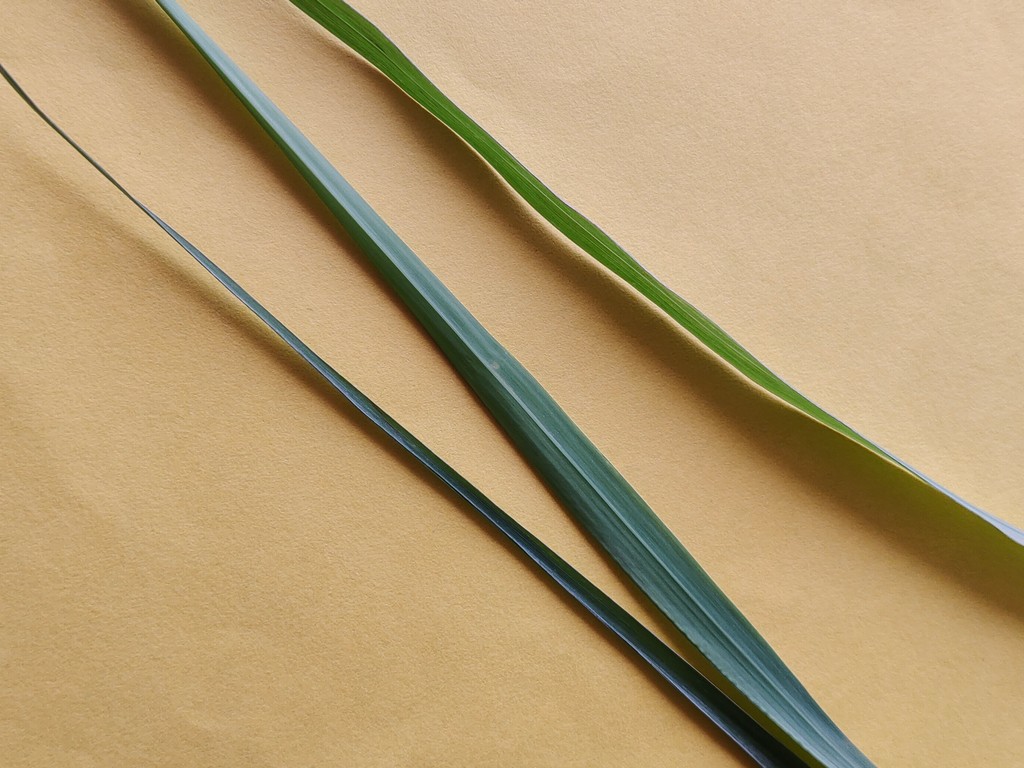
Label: Healthy